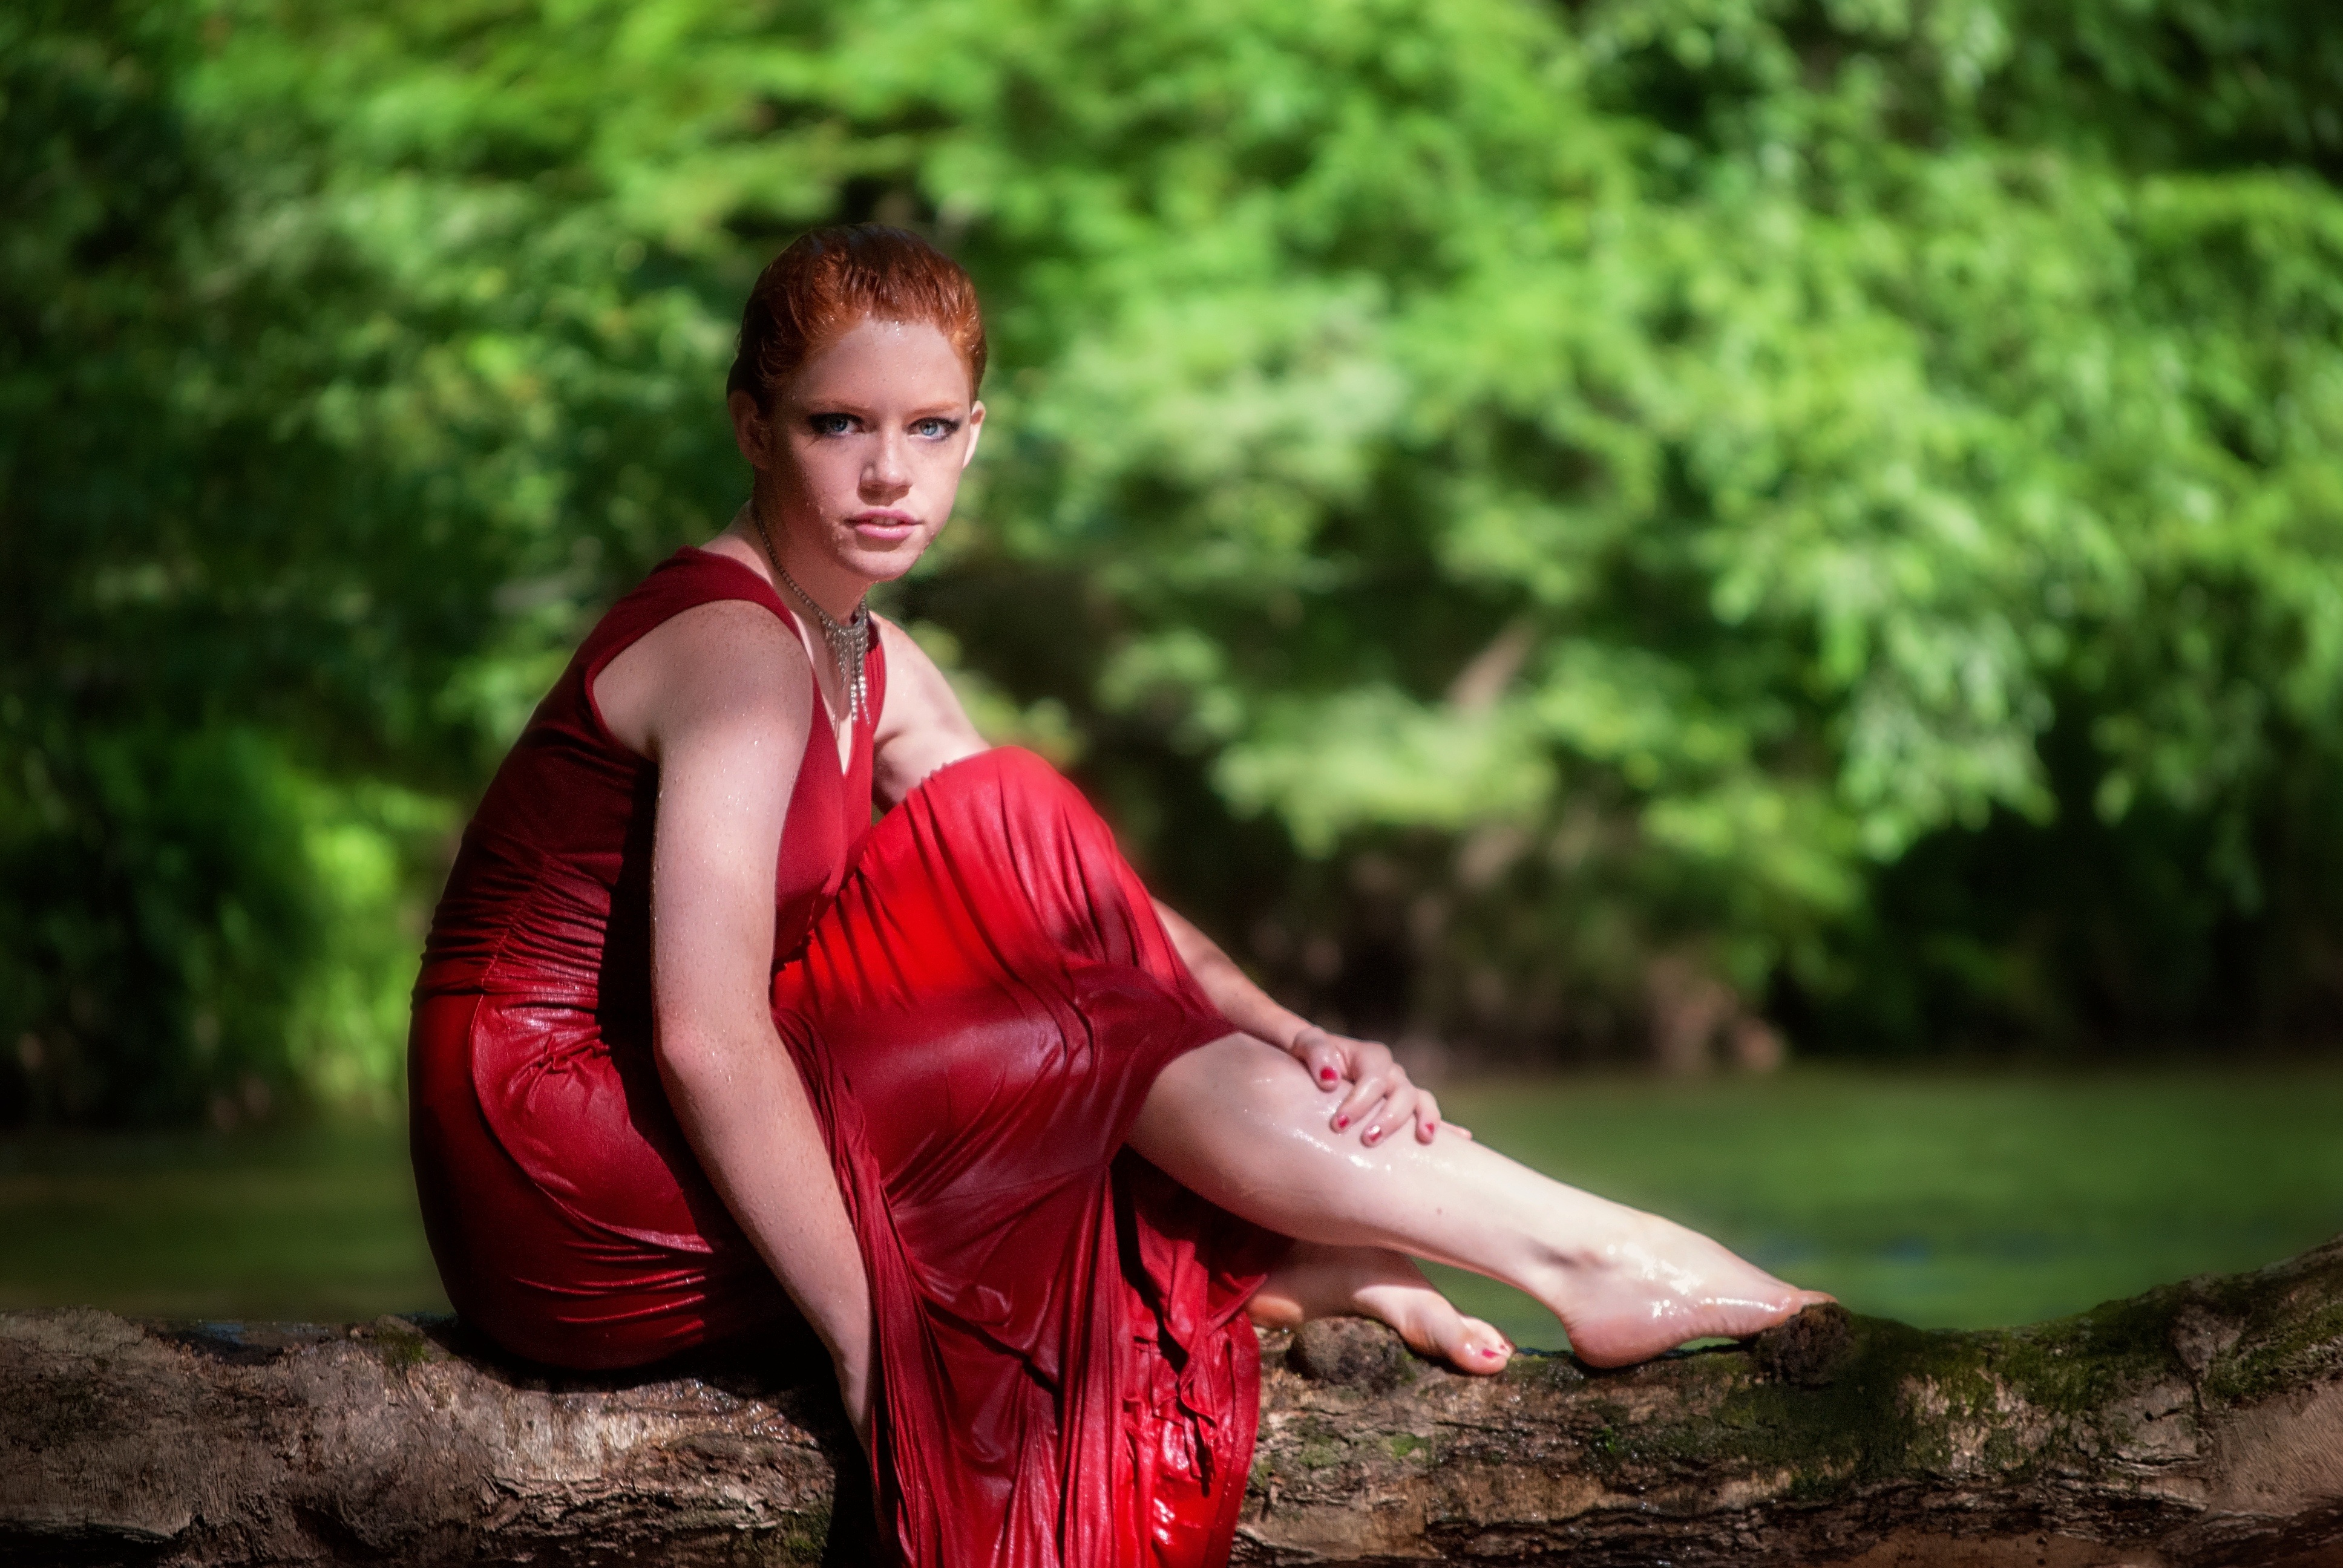
tree, water, outdoor, girl, woman, white, cute, river, summer, female, portrait, model, young, red, sitting, fashion, lady, sunny, dress, sports, pose, redhead, beauty, elegant, teen, attractive, glamour, photo shoot, red dress, portrait photography, human positions, physical fitness